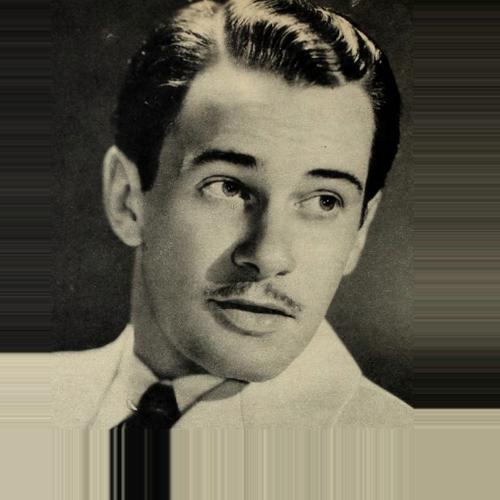
Age: 27